Susan Isaacs

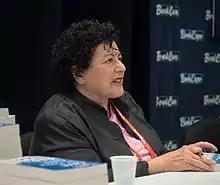
Susan Isaacs at BookExpo 2019

Susan Isaacs (born December 7, 1943) is an American novelist, essayist, and screenwriter. She adapted her debut novel into the film "Compromising Positions".